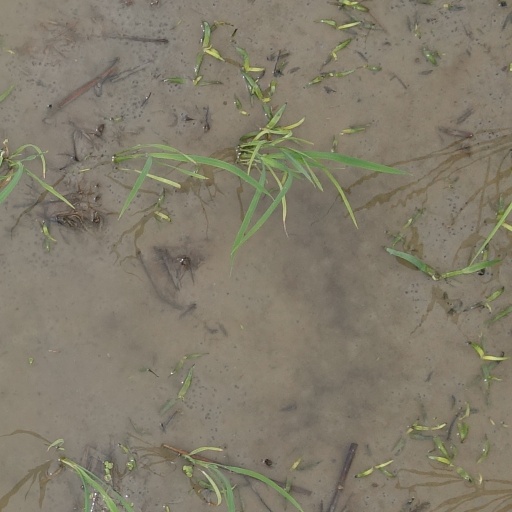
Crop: rice